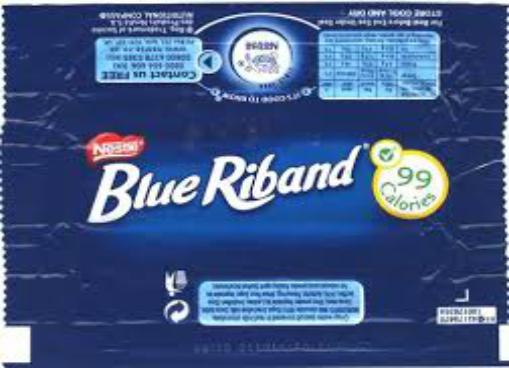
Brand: Blue Riband
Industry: Food